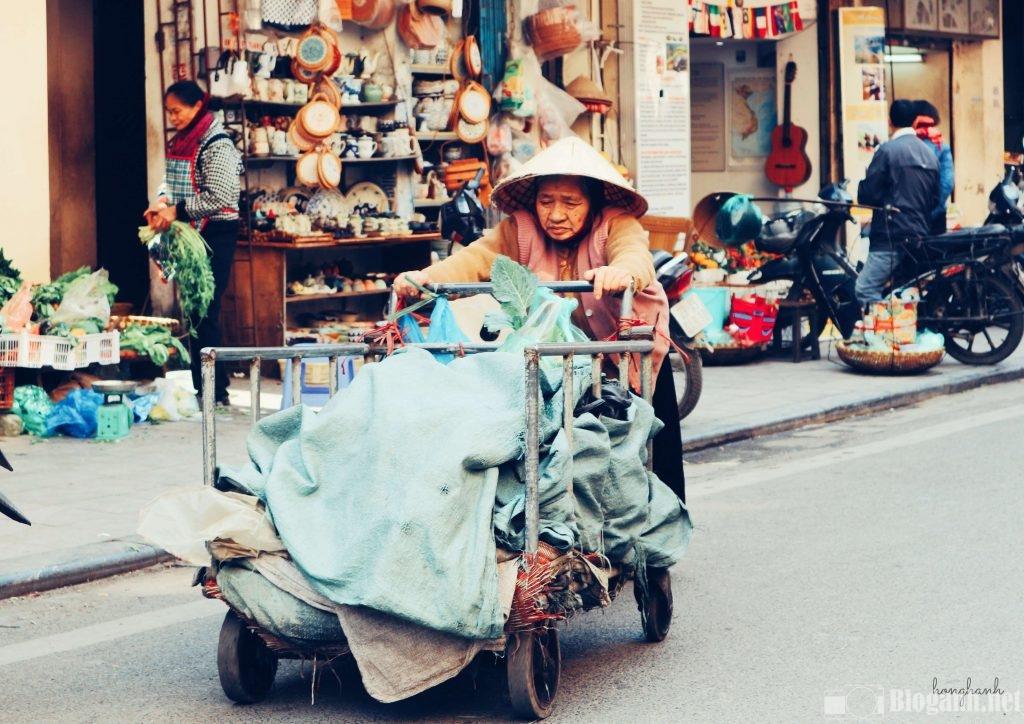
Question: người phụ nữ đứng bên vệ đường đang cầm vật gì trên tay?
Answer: một bó rau